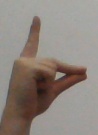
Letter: ta